Ricardo Casanova y Estrada

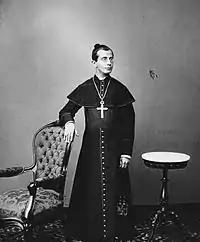
Archbishop Casanova y Estrada, ca. 1900. Photograph by Juan José de Jesús Yas.

During a visit to Quetzaltenango, Casanova y Estrada fell seriously ill in Santa Catarina Ixtahuacán parish and decided right there and then to return to Guatemala City immediately; he took the road of San Felipe, arriving at Cantel on 12 April 1913. There, he received medical attention, but around 11:00 pm on 13 April doctors realized there was no hope for him and he was given last rites. He died at 2:00 am on 14 April 1913.